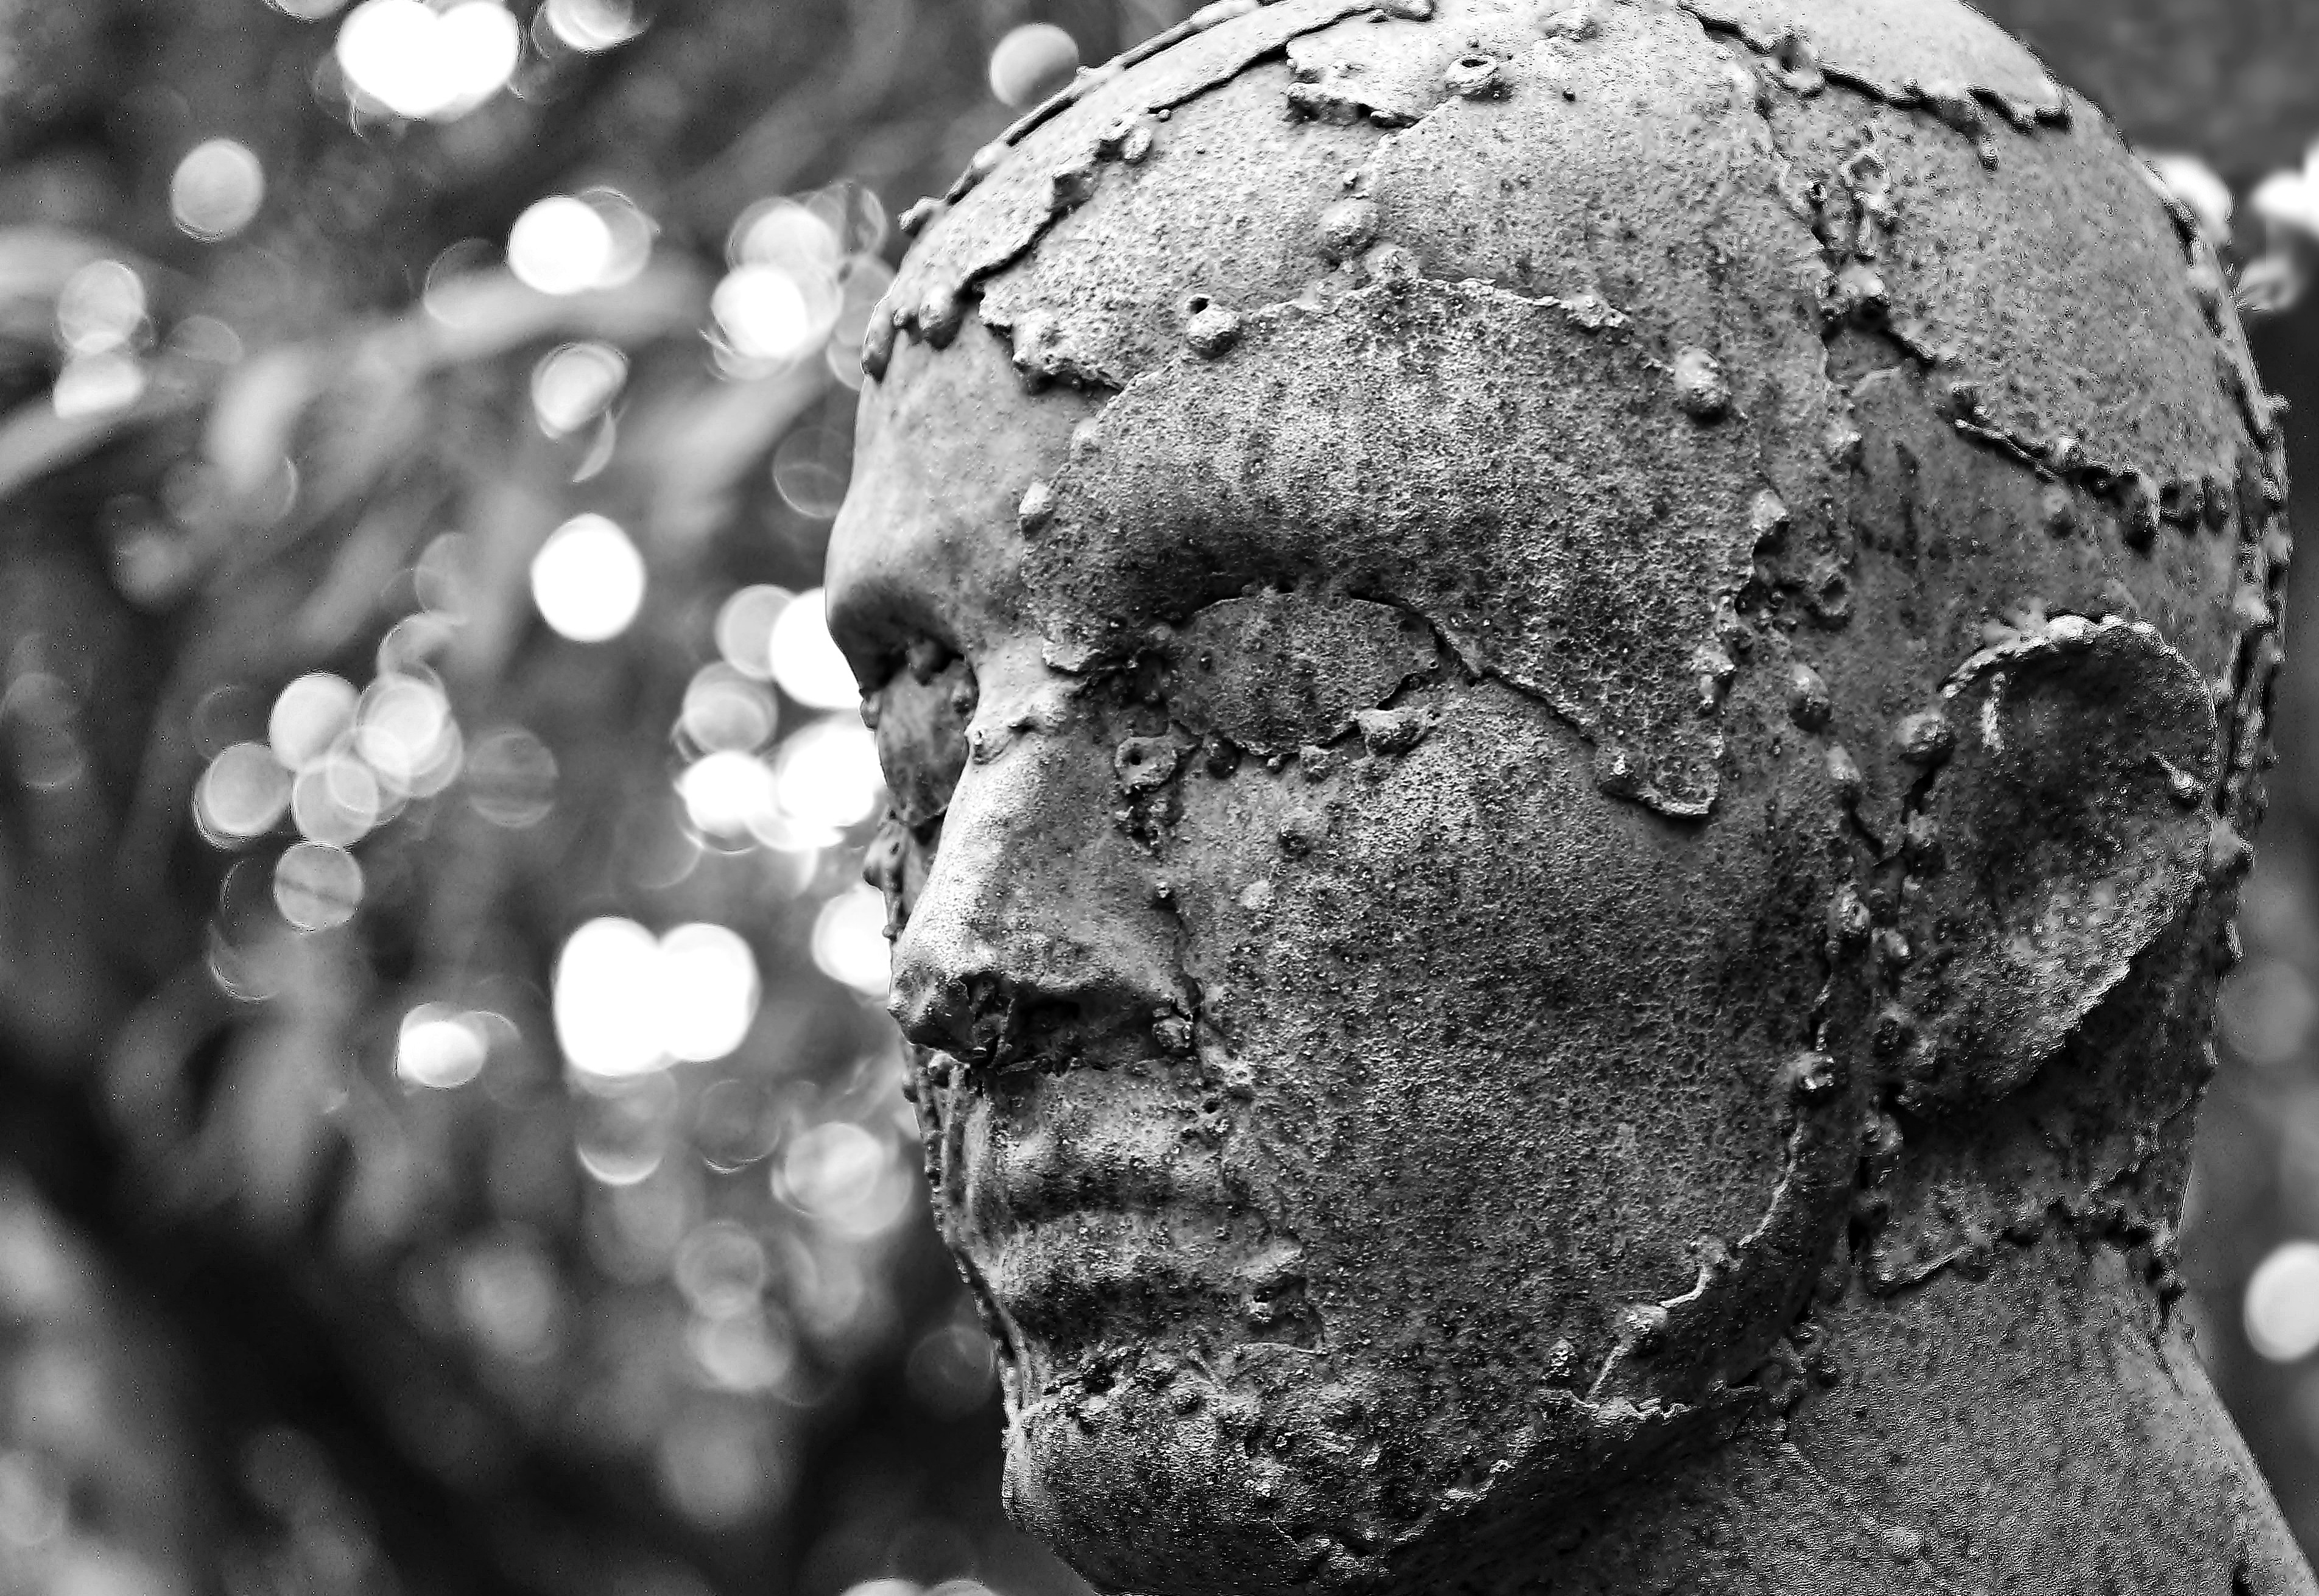
man, tree, nature, rock, black and white, white, photography, leaf, profile, male, soil, human, black, monochrome, artwork, close up, sculpture, art, rusty, head, replica, scrap, stainless, macro photography, scrap sculpture, head replica, welds, sculpture from scrap, heads of scrap, scrap head, profile picture, monochrome photography